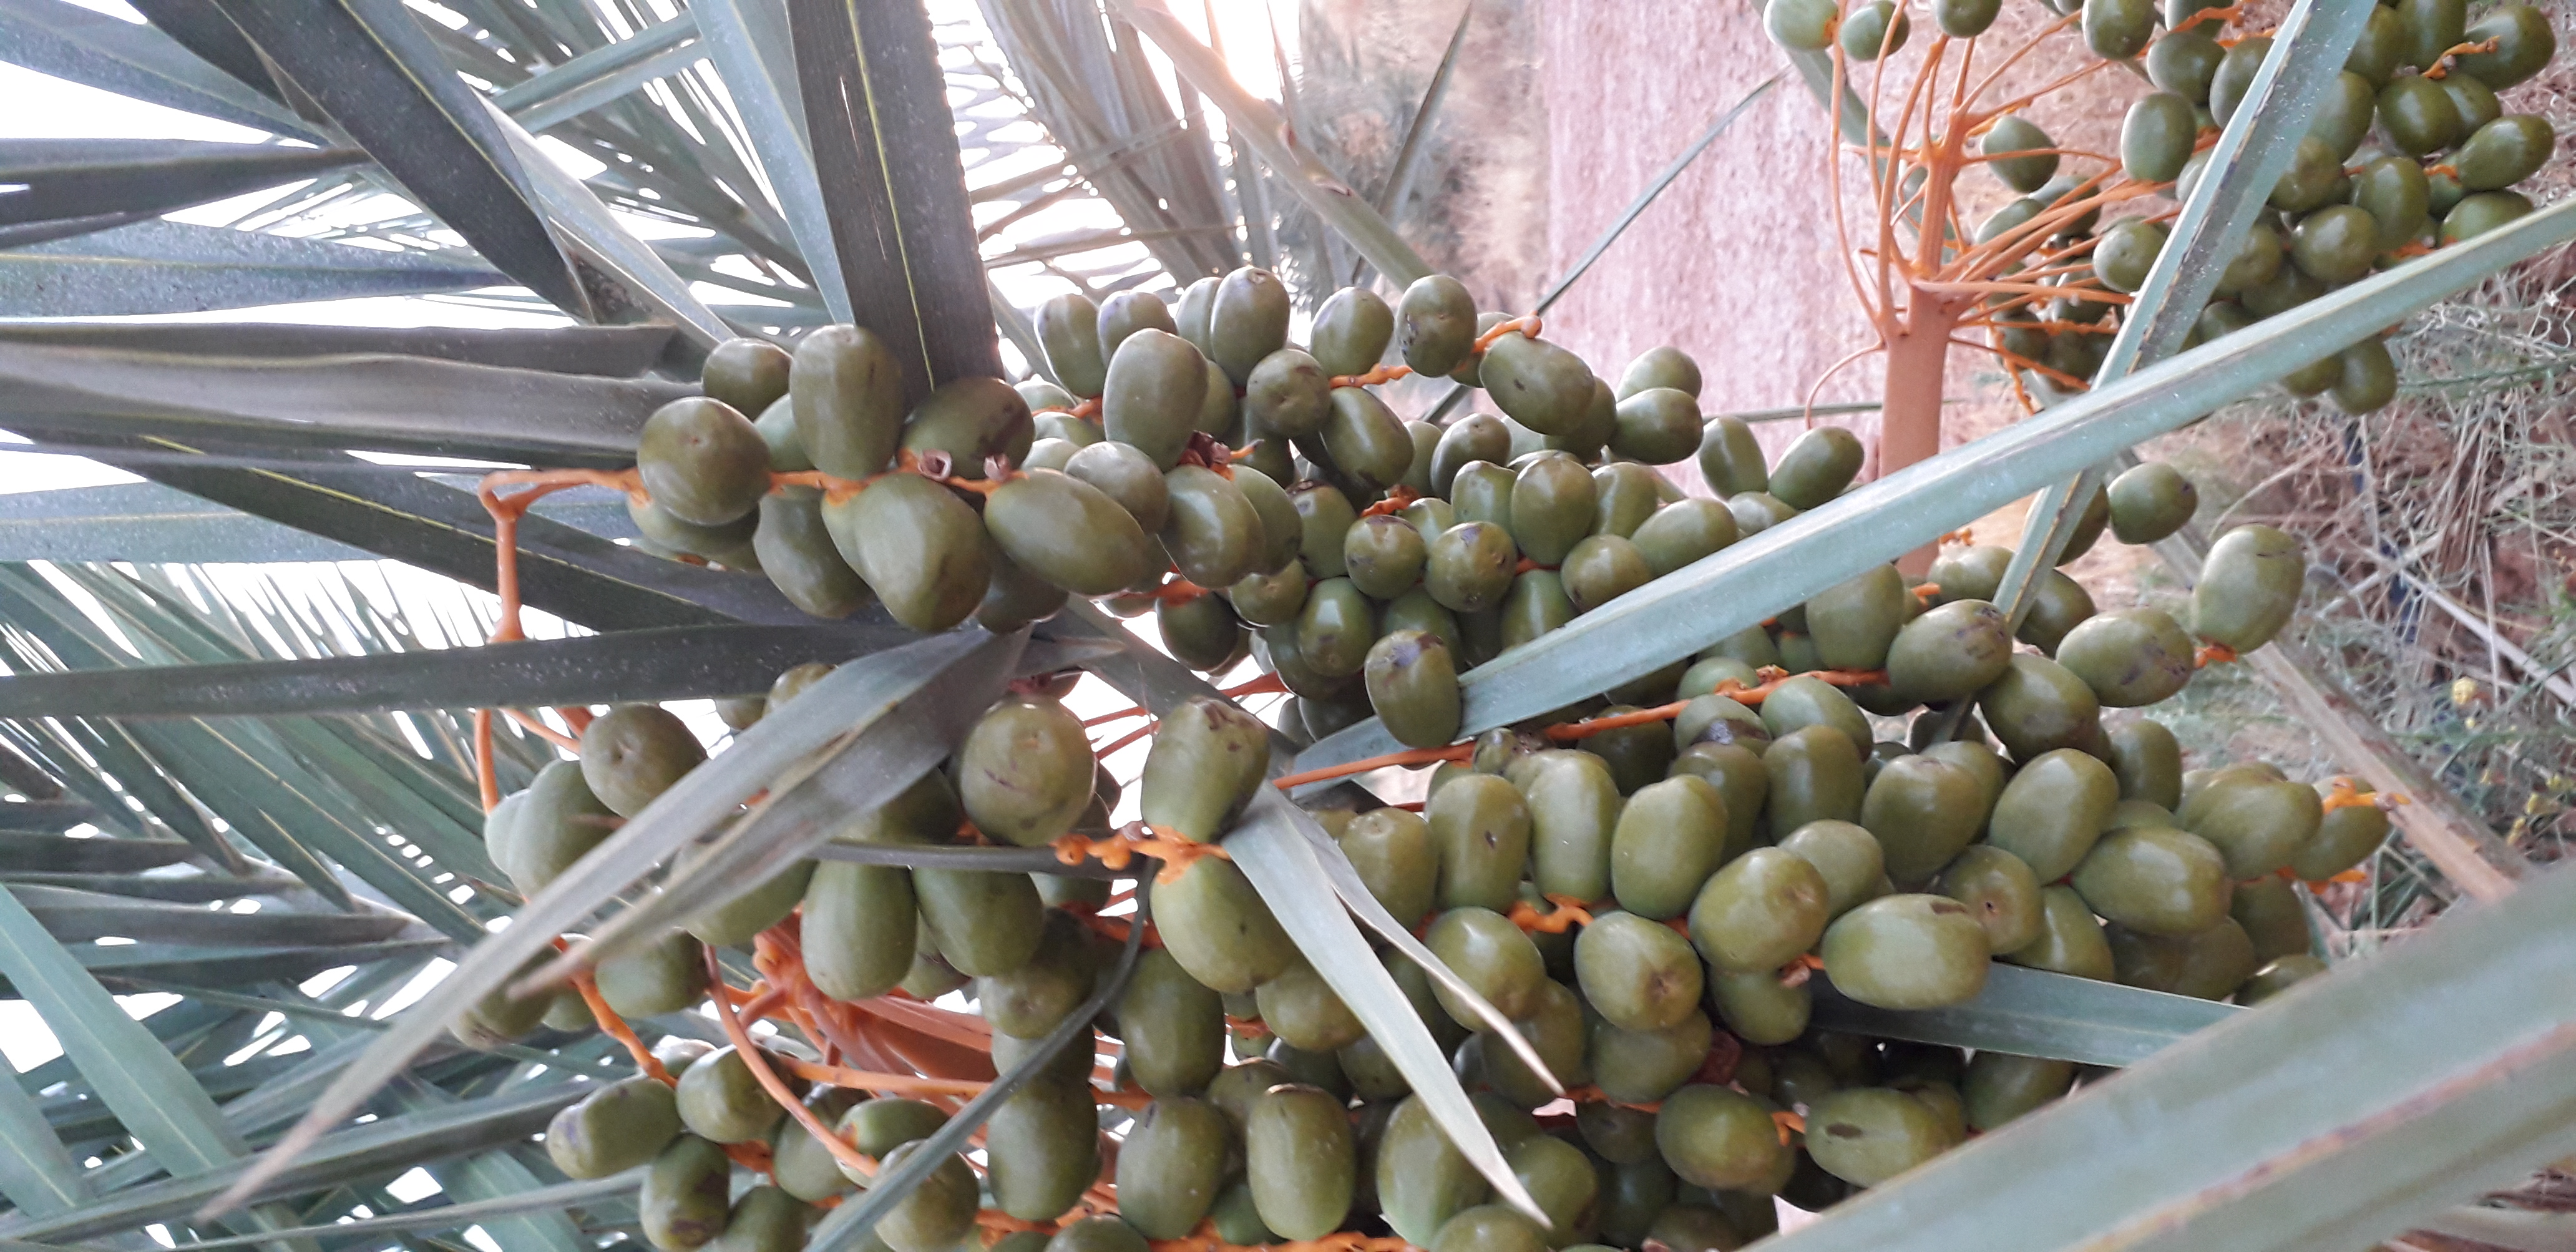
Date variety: Boufagous